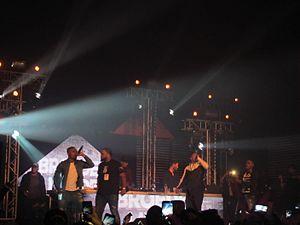
Broederliefde est un groupe de hip-hop néerlandais, originaire de Rotterdam. Le groupe se compose de cinq rappeurs : Emms, Jerr, Sjaf, Edson et Mella. En 2016, leur projet Hard Work Pays Off 2 se classe à la première place du Top Album néerlandais pendant trois mois.